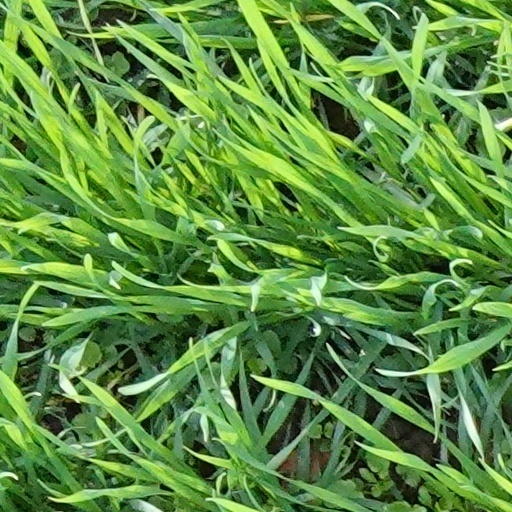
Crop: wheat